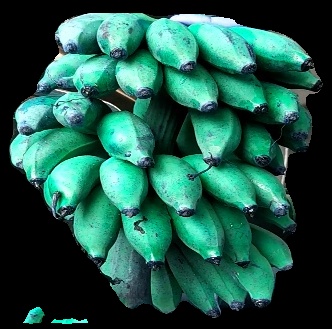
Variety: rasbale
Grade: grade3